Space tourism

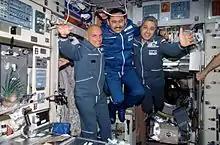
The first space tourist, Dennis Tito (left) aboard the ISS

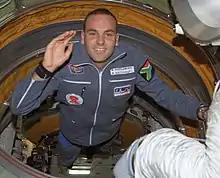
Space tourist Mark Shuttleworth

At the end of the 1990s, MirCorp, a private venture that was by then in charge of the space station, began seeking potential space tourists to visit "Mir" in order to offset some of its maintenance costs. Dennis Tito, an American businessman and former JPL scientist, became their first candidate. When the decision was made to de-orbit "Mir", Tito managed to switch his trip to the International Space Station (ISS) aboard a Russian Soyuz spacecraft through a deal between MirCorp and US-based Space Adventures, Ltd. Dennis Tito visited the ISS for seven days in April–May 2001, becoming the world's first "fee-paying" space tourist. Tito paid a reported $20 million for his trip.